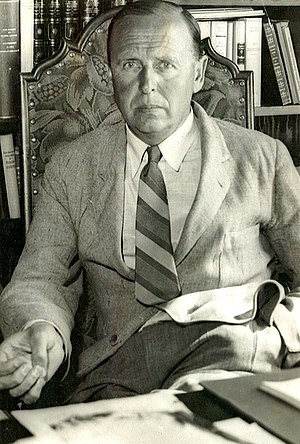
Andreas Hofgaard Winsnes
Andreas Hofgaard Winsnes var en norsk litteraturhistoriker og idéhistoriker. Han blev dr.phil. i 1920 på en afhandling om Johan Nordahl Brun, og indledte en universitetskarriere. Han var professor i europæisk litteratur ved Universitetet i Oslo fra 1938 og derefter professor i idehistorie samme sted 1946–1959.